Lode Runner

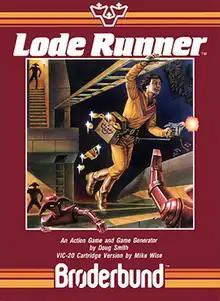
VIC-20 cover art

Lode Runner is a 2D puzzle-platform game, developed by Doug Smith and published by Broderbund in 1983. Its gameplay mechanics are similar to "Space Panic" from 1980. The player controls a character who must collect all the gold pieces in a level and get to the end while being chased by a number of enemies. It is one of the first games to include a level editor.